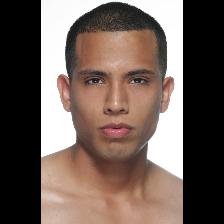
Label: Human